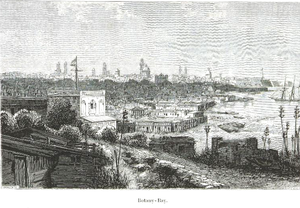
Capitaine Baudin en Australie ː Arthur Mangin, Voyages et Découvertes outre-mer au XIXe siècle, illustrations par Durand-Brager, 1863 ː Botany-Bay.
Botany Bay est une baie située à Sydney en Nouvelle-Galles du Sud, à quelques kilomètres au sud du centre de la ville. Cette baie fut le théâtre du débarquement de Cook et son équipage qui naviguait sur l'Endeavour..